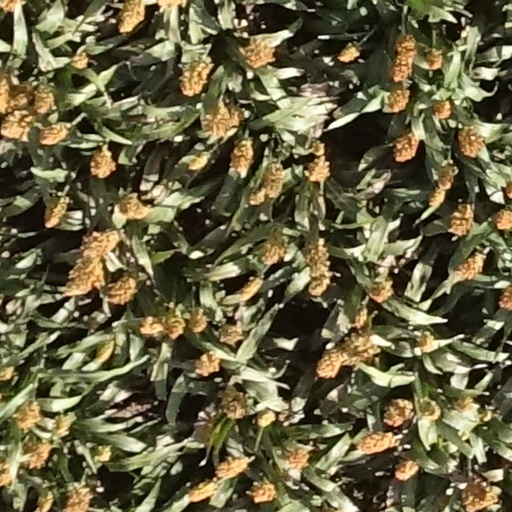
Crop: sorghum